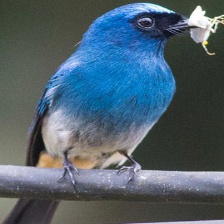
Species: INDIGO FLYCATCHER
Scientific name: EUMYIAS INDIGO